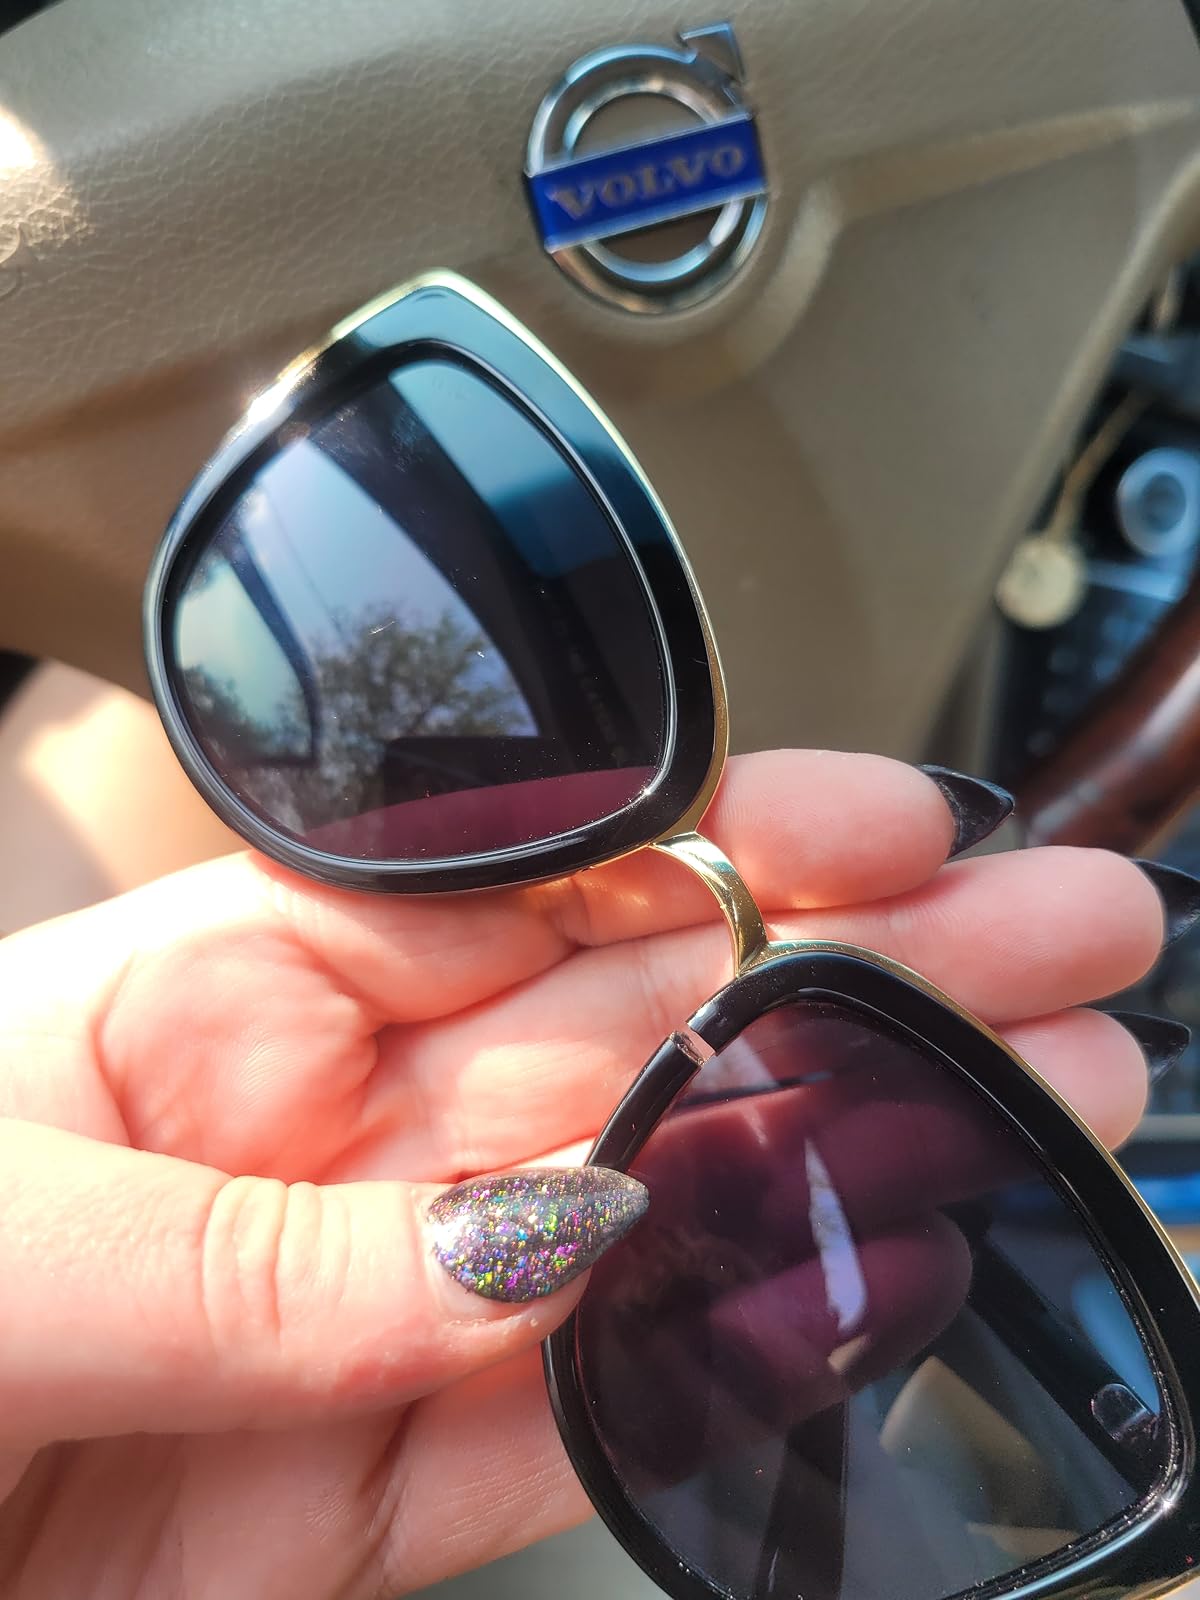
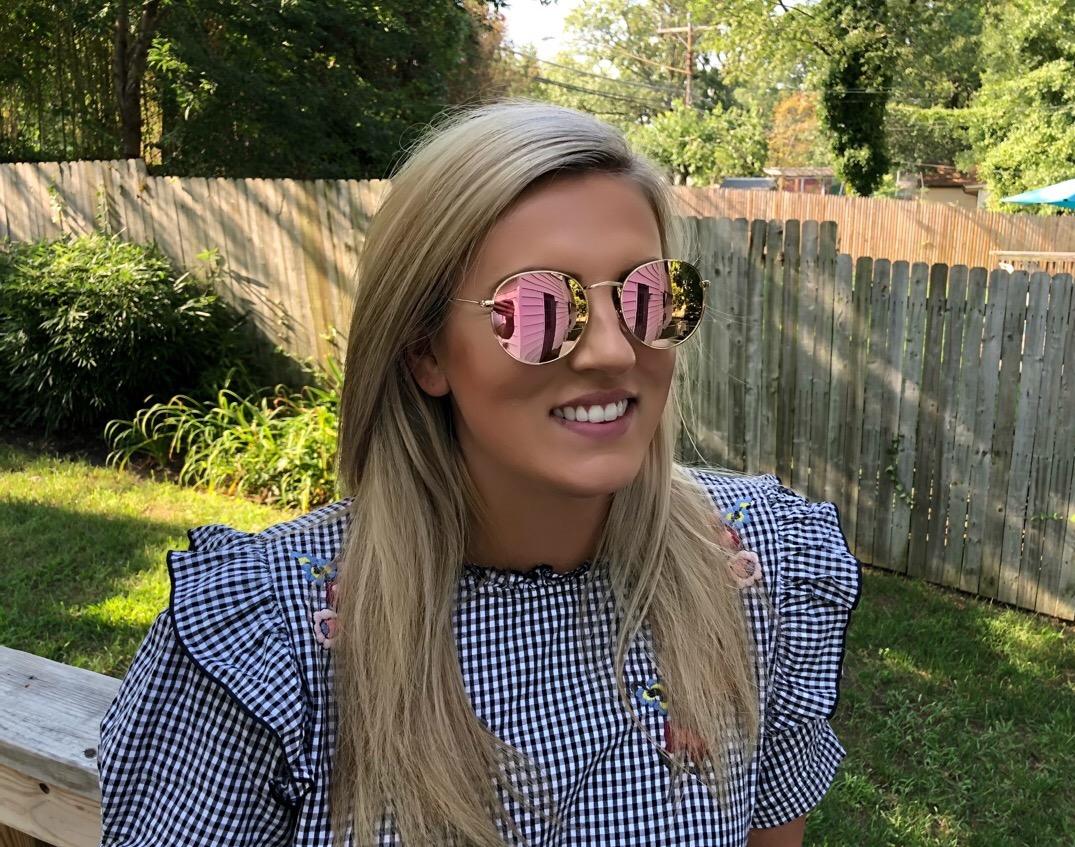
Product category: accessories_sunglasses
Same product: no